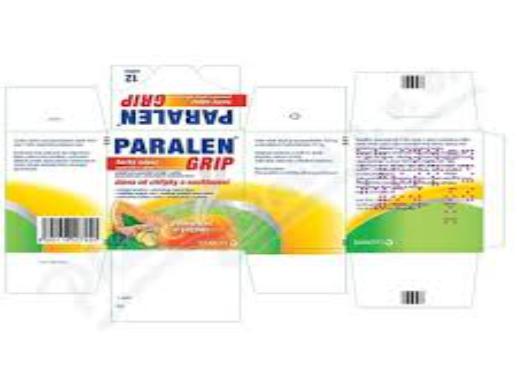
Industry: Medical